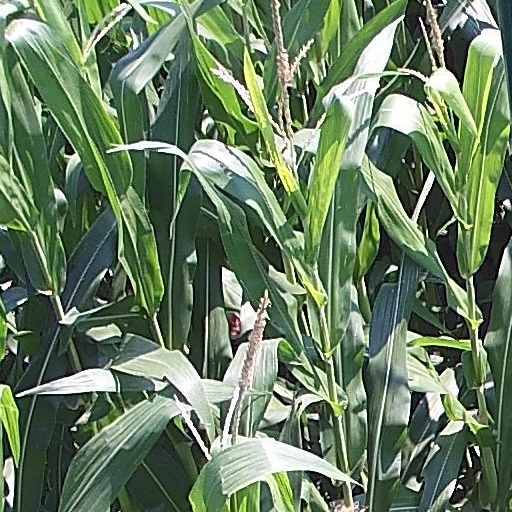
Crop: maize; corn